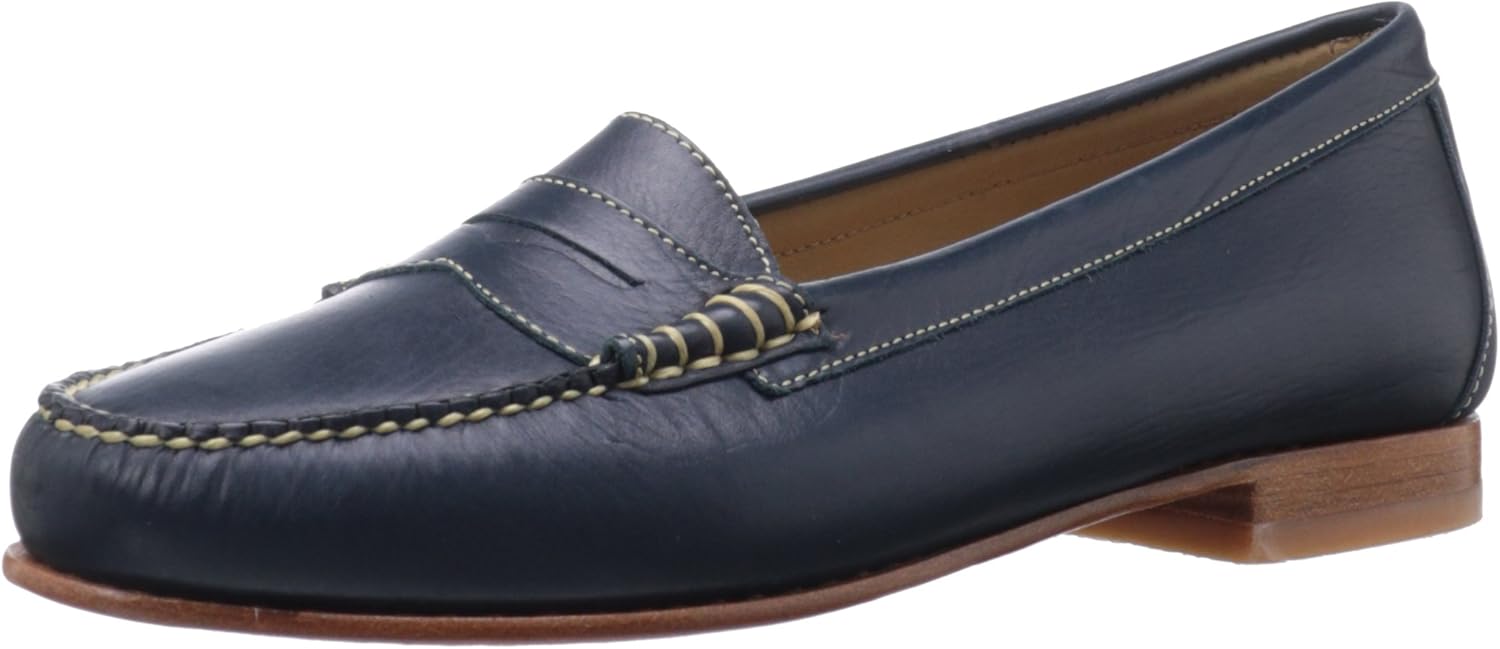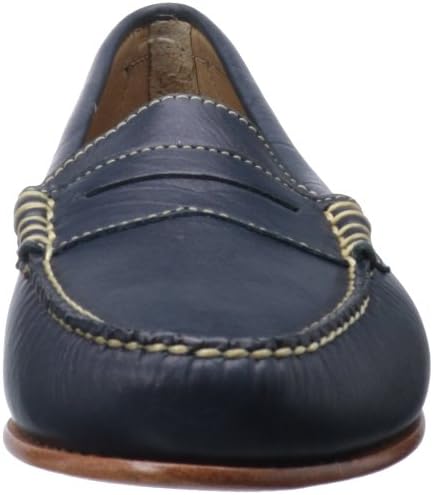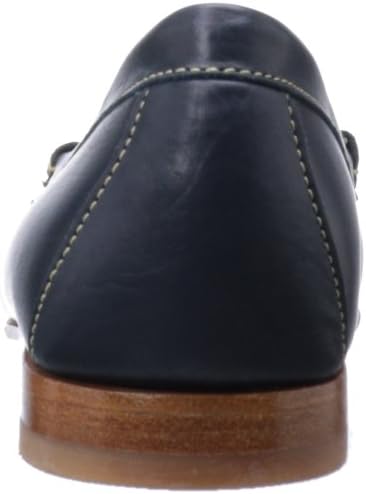
G.H. Bass & Co. Women's Viviana Loafer
Category: AMAZON FASHION
Whether you're shopping for men's, women's, or kids' shoes, you'll find eye-catching styles designed with full days in mind. G.H. Bass styles fit you and the things you do. Classic, all-purpose styles like their original loafers go everywhere, tailored work looks transform plain into polished, and weekend casuals, from sandals to thongs to slip-ons, keep your feet happy while you're on your own time. Shoes worthy of the G.H. Bass label reflect today's latest looks, without overlooking wearability.
Features: 100% Leather | Imported | Leather sole | Penny loafer featuring contrast stitching at moccasin toe and padded collar | 8 mm memory foam footbed with perforated arch | Flexible sole